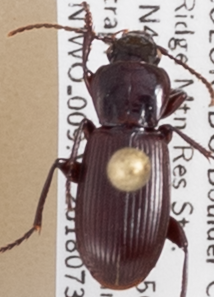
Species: Pterostichus restrictus
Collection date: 2018-07-31
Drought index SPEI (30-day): -0.556
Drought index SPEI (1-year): -0.62
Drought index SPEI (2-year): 0.23